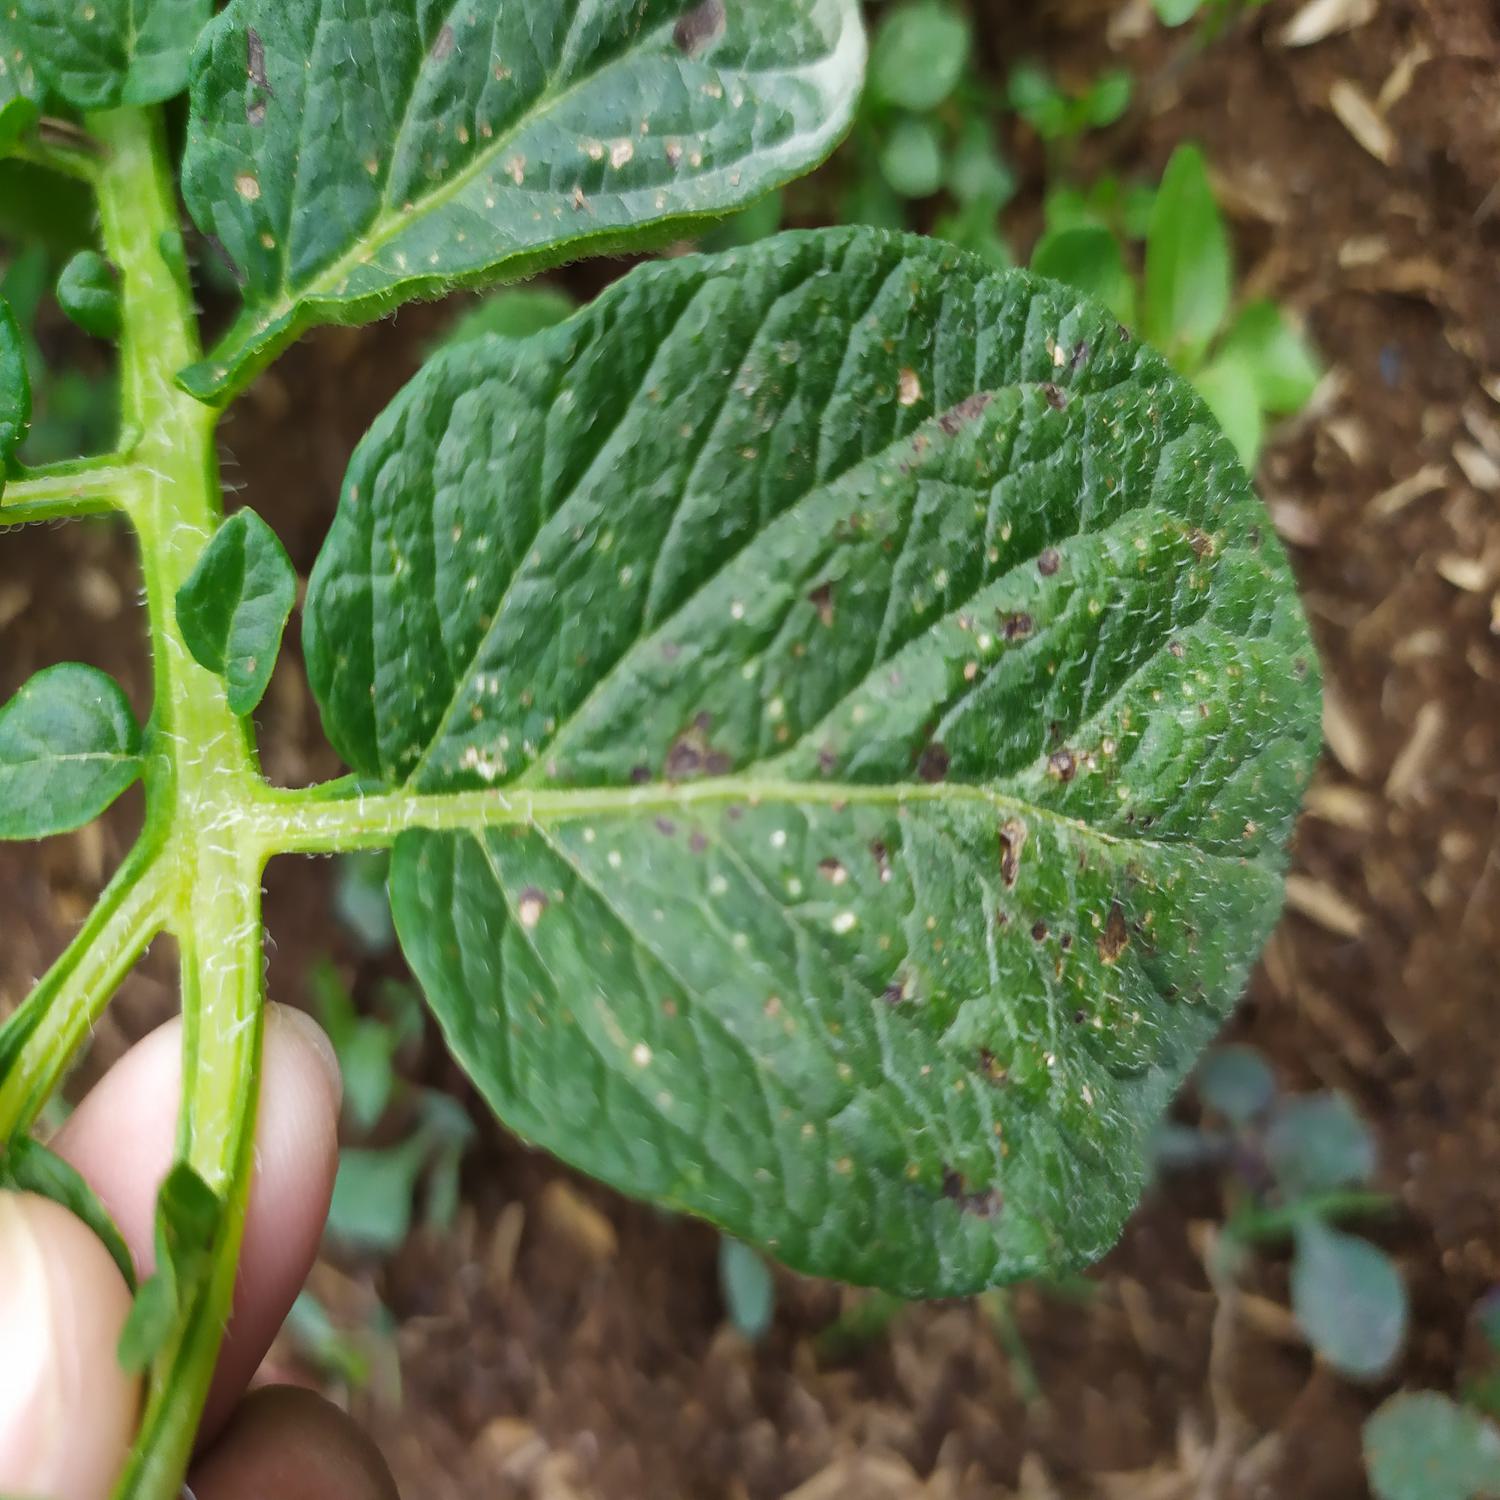
Label: Fungi